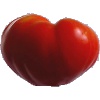
Label: Tomato 3